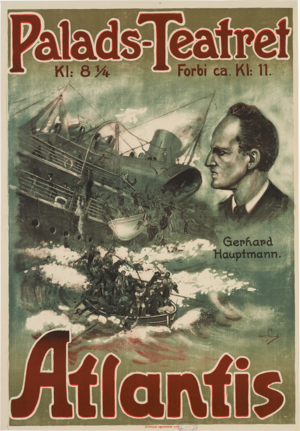
Atlantis (stumfilm)
Plakat
Plakat fra filmen
Atlantis er en melodramatisk dansk stumfilm fra 1913, baseret på en roman af sammen navn af nobelprisvinder Gerhart Hauptmann. Filmen blev instrueret af August Blom og produceret af Nordisk Film Kompagni. Filmen havde en række internationale stumfilmsstjerner iblandt skuespillerne, bl.a. danske Olaf Fønss og den russisk/østrigske operadiva Ida Orlov.